Sister cities of Wellington

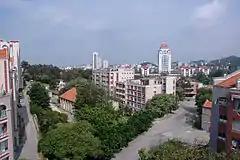
Panorama of Xiamen

In the 1980s, the Wellington City Council approached the Chinese embassy in Wellington to strengthen ties between New Zealand and Chinese cities. These efforts were reinforced during a visit by New Zealand Prime Minister David Lange. Chinese authorities proposed Xiamen as a partner due to its status as a Special Economic Zone and similarities with Wellington, such as climate.